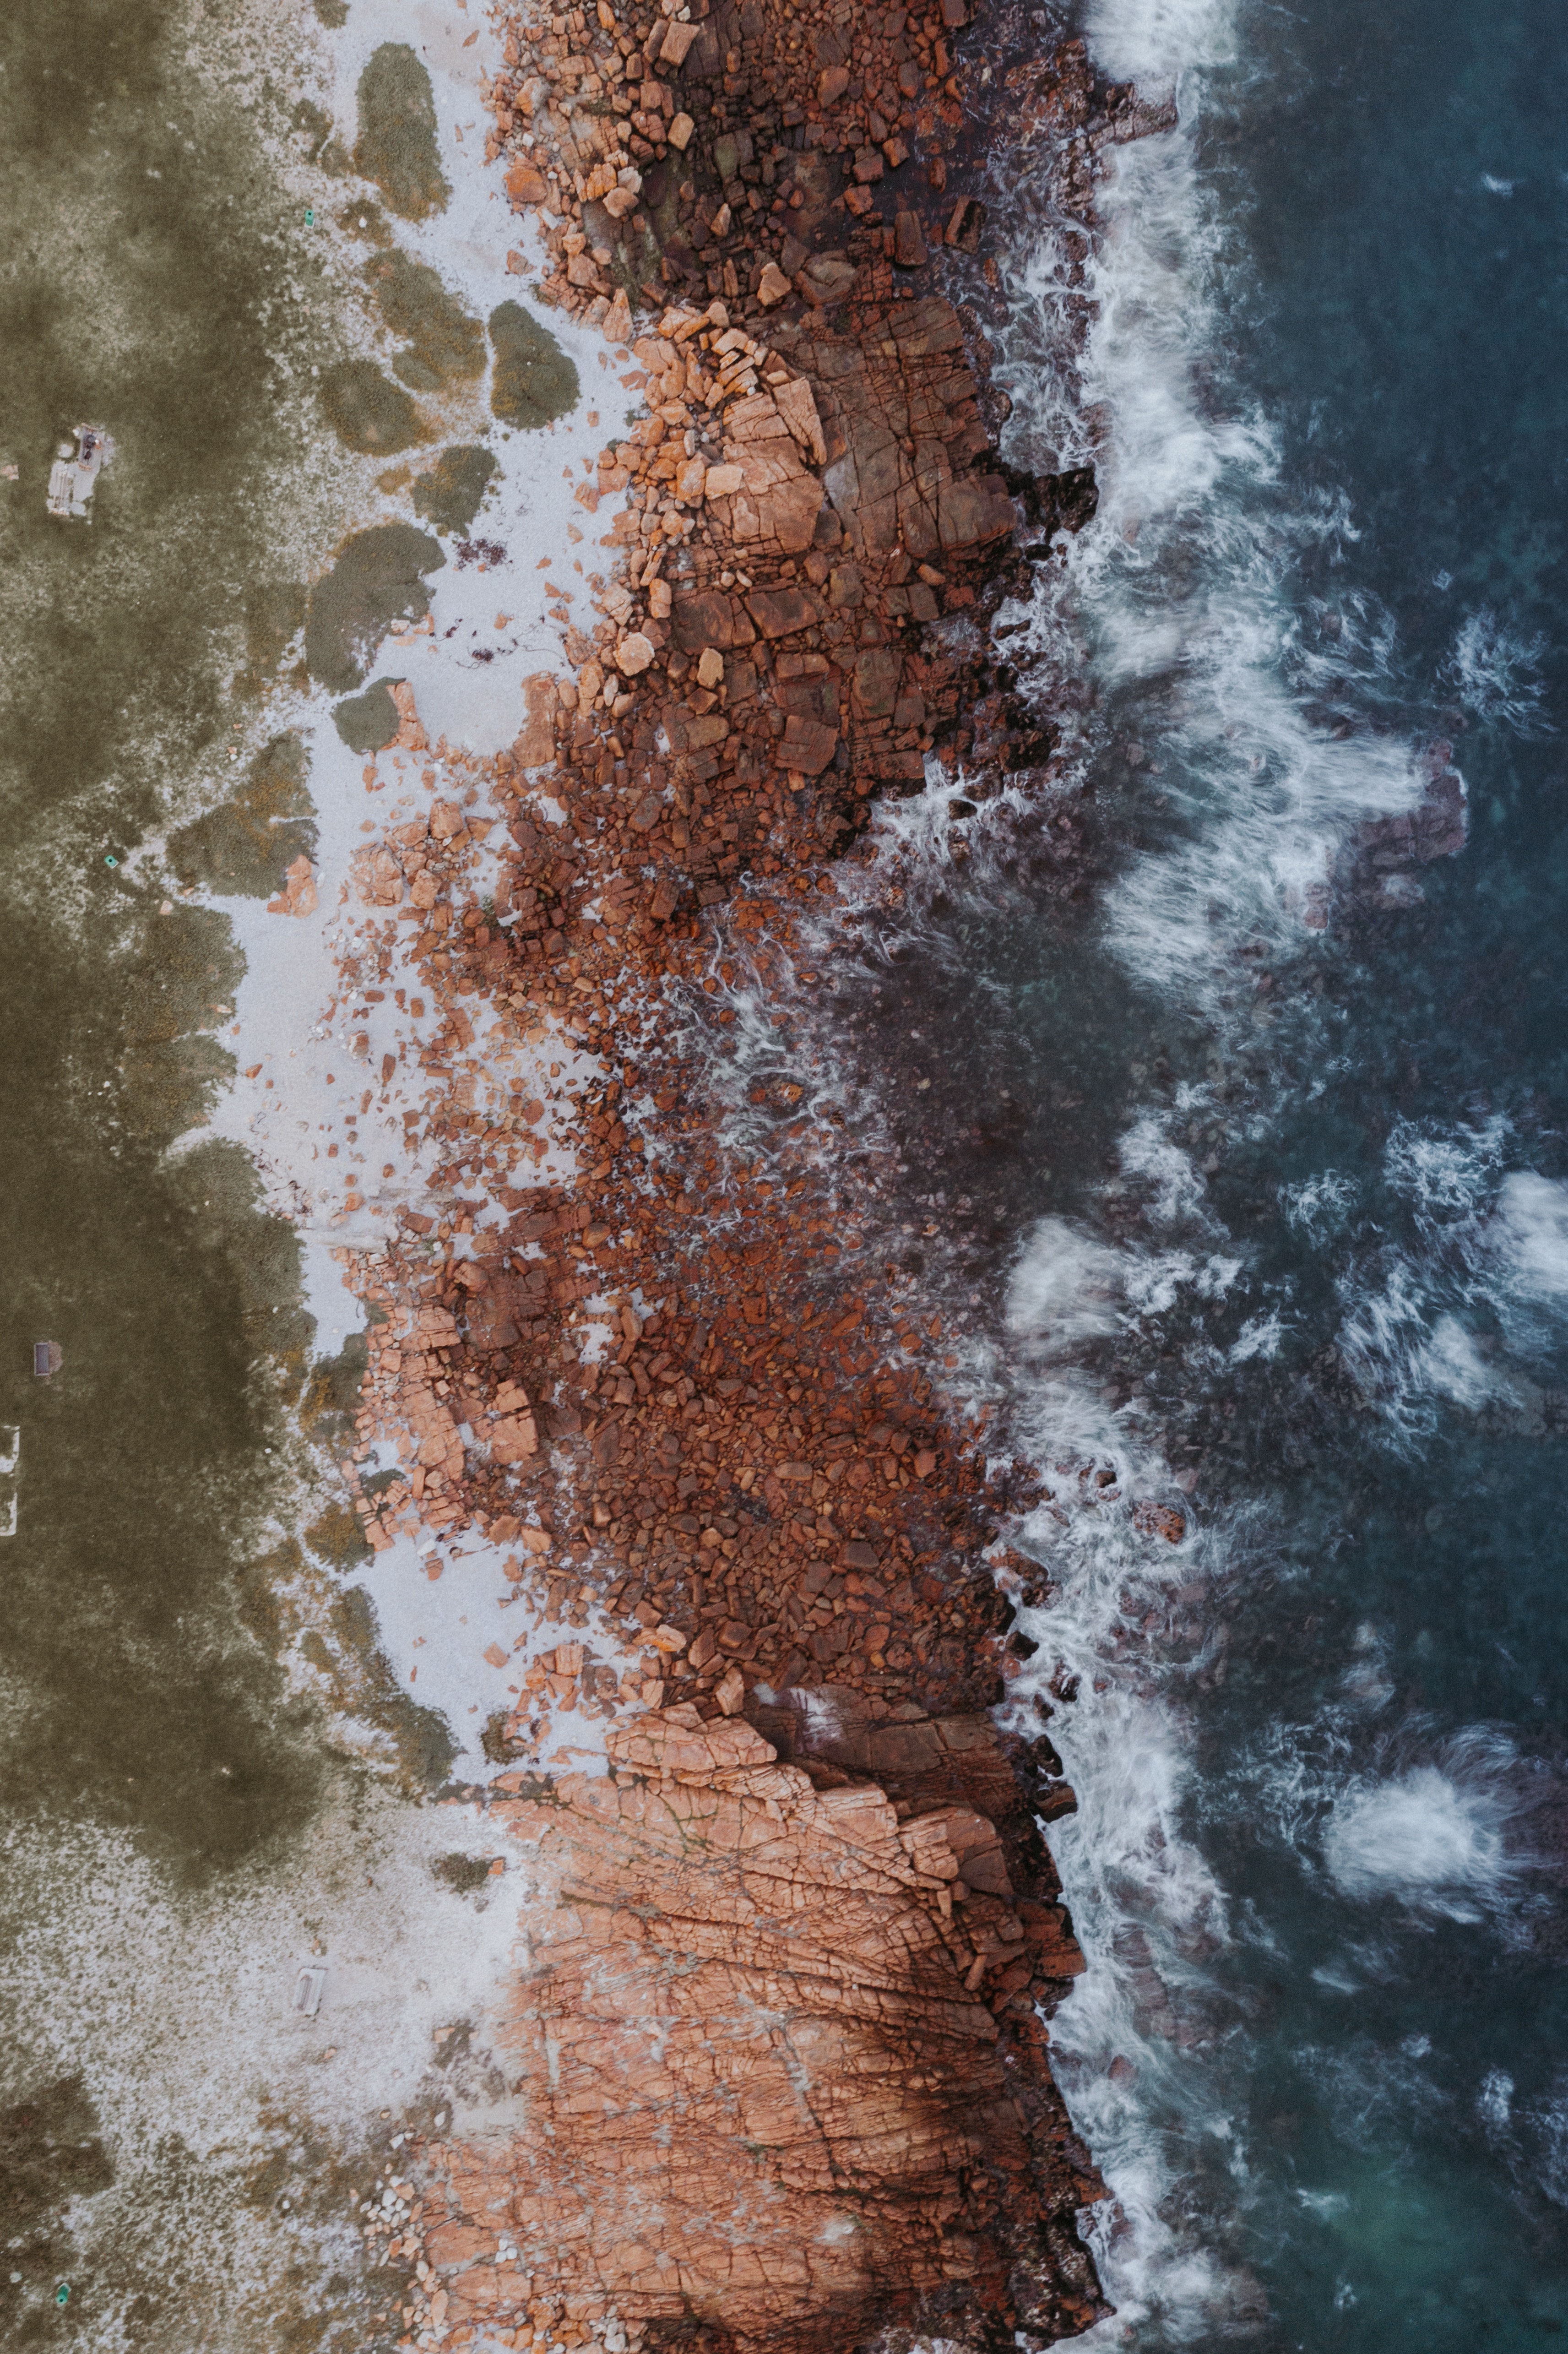
natural, brown, water, water resources, plant, nature, liquid, wood, sunlight, road surface, body of water, watercourse, biome, window, tree, morning, Tints and shades, landscape, reflection, pattern, asphalt, soil, natural landscape, shadow, wind wave, sky, winter, rock, wave, puddle, metal, symmetry, road, freezing, ocean, lake